Albert E. Brown

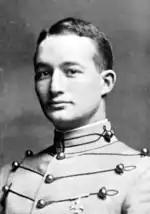
At West Point in 1912

Among his classmates were several future general officer including: Archibald V. Arnold, Raymond O. Barton, Stephen J. Chamberlin, Bradford G. Chynoweth, Gilbert R. Cook, Roscoe C. Crawford, Philip R. Faymonville, Millard Harmon, Wade H. Haislip, Thomas J. Hayes, William H. Hobson, Davenport Johnson, John E. Lewis, Robert M. Littlejohn, Francis B. Mallon, Harry J. Malony, William J. Morrissey, Walter M. Robertson, Sidney P. Spalding, Franklin C. Sibert, Walton Walker, William G. Weaver, William H. Wilbur and John S. Wood.